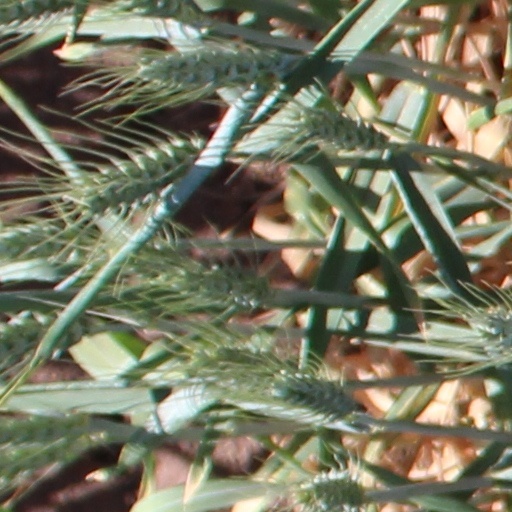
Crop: wheat